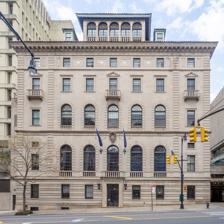
Building: Casa Italiana
Country: United States of America
Year built: 1927
United States historic place Casa Italiana U.S. National Register of Historic Places New York State Register of Historic Places New York City Landmark No. 0991 (2022) Location in New York City Show map of New York City Location in New York State Show map of New York Location in United States Show map of the United States Location 1151–1161 Amsterdam Ave., New York, New York Coordinates 40°48′27″N 73°57′37″W / 40.80750°N 73.96028°W / 40.80750; -73.96028 Built 1926–27 Architect William M. Kendall Architectural style Italian Renaissance NRHP reference No. 82001188 NYSRHP No. 06101.000447 NYCL No. 0991 Significant dates Added to NRHP October 29, 1982 Designated NYSRHP September 22, 1982 Designated NYCL March 28, 1978 Casa Italiana is a building at Columbia University located at 1161 Amsterdam Avenue between West 116th and 118th Streets in the Morningside Heights neighborhood of Manhattan , New York City , which houses the university's Italian Academy for Advanced Studies in America . It was built in 1926–27 and was designed by William M. Kendall of McKim, Mead & White in the Renaissance style , modeled after a 15th-century Roman palazzo . The building was restored, and the east facade completed, in 1996 by Buttrick White & Burtis with Italo Rota as associate architect. History In the 1920s, Italian student clubs il Circolo Italiano at Columbia and Barnard mobilized support for a Casa Italiana project. Columbia President Nicholas Murray Butler embraced the idea. The Casa campaign was led in New York by the students and by Judge John J. Freschi (who helped raise money). They reached out to New York developers Joseph Paterno, Anthony Campagna and Michael Paterno, who erected the building and covered all costs beyond contributions. Some support came from abroad: Italy’s Fascist leader Benito Mussolini expressed enthusiasm, but he promised more than he gave. Records show only some scholarship funding from the Fascist government, and a pledge of antique furniture “to be obtained in Italy through the help of Mussolini”—but this donation never materialized, and the furnishings and artwork came instead from domestic patrons. McKim, Mead & White , the firm responsible for the layout of Columbia's campus, created an impressive design for the Casa Italiana, modeled on the Roman palazzi of the Renaissance. When completed in 1927, it stood on the corner of Amsterdam Avenue and 117th Street, clad entirely in limestone on the west and south facades (which set it apart from all the other brick-clad buildings on campus, except for the imposing, limestone-clad Low Library ). The north facade of Casa Italiana partially abutted a seven story apartment building and the east facade partially abutted a four-story brownstone (both replaced by the International Affairs building in 1970), and therefore, the exposed parts of both facades were clad in brick. The east facade, a patchwork resulting from the demolition of the brownstone, was completed in brick during Buttrick White & Burtis ' 1996 restoration. When the building opened in 1927, Dr. Charles Paterno generously gave 20,000 leather-bound books and funding for the Casa's library. In 1991, the Italian Republic purchased the property for $17.5 million and leased it back to Columbia for 500 years. Renovations were undertaken, the remaining Paterno collection of books was moved to the Butler Library (many books had gone to Butler over the decades already, as the collection outgrew the Casa's Library early on), and the Italian Department was relocated from the Casa Italiana to its current home in Hamilton Hall , and The Casa building became the seat of the Italian Academy for Advanced Studies, a center for research in the humanities and sciences. A new mission was proclaimed in its Charter: “to offer a privileged vision of Europe from an Italian perspective.” Overseeing the Italian Academy is a board of guarantors, half being appointed by the university and half by the Italian government. In 2012, a lawsuit filed by the Italic Institute, an advocacy group, in conjunction with the surviving Paterno Family, claimed that Columbia had breached its responsibilities in regard to the building's use. It claimed that the University violated the donative intent of 1927 by converting the building from a cultural center opened to the students of Columbia and the seat of the Department of Italian to a restricted research facility. The New York State Supreme Court dismissed the suit for “lack of standing" and did not rule on the substance of the complaint. Casa Italiana is one of three buildings on Columbia's campus that is designated by the New York City Landmarks Preservation Commission , having achieved that status in 1978. It was also added to the National Register of Historic Places in 1982. See also List of New York City Designated Landmarks in Manhattan above 110th Street National Register of Historic Places listings in Manhattan above 110th Street References